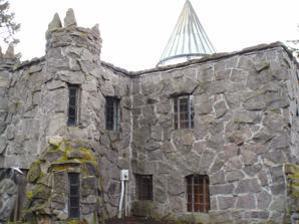
Building: Canterbury Castle (Portland, Oregon)
Country: United States of America
Year built: 1931
Former house in Portland, Oregon, U.S. United States historic place Canterbury Castle Formerly listed on the U.S. National Register of Historic Places The house's exterior in 2009, prior to demolition Show map of Portland, Oregon Show map of Oregon Show map of the United States Location 2910 Southwest Canterbury Lane Portland, Oregon Coordinates 45°31′18″N 122°42′32″W / 45.52167°N 122.70889°W / 45.52167; -122.70889 Area less than one acre Built 1929–1931 Architect Jeter O. Frye Architectural style Castellated style Demolished 2009 NRHP reference No. 87001509 Significant dates Added to NRHP September 8, 1987 Removed from NRHP October 13, 2010 Canterbury Castle , also known as Arlington Castle , was a private house located in southwest Portland, Oregon and listed on the National Register of Historic Places . Constructed during 1929–1931, the house was designed by Jeter O. Frye to resemble England's Canterbury Castle on the exterior and to evoke the Art Deco styling of Hollywood of the 1920s on the interior. The house included castle features such as a moat , drawbridge and turret and attracted paying tourists immediately following its completion. Canterbury Castle, Portland's only castle structure built in the 1930s, was added to the National Register of Historic Places in 1987. The property was also designated as a Portland Historic Landmark. The house underwent major renovation efforts in the 2000s, but those efforts were not completed, and the house was demolished in 2009 after failing to meet municipal safety codes. The razing of Canterbury made Piggott's Castle the city's only remaining castle. Canterbury Castle was removed from the National Register of Historic Places in October 2010. Description Canterbury Castle was a private 6,000-square-foot (560 m 2 ), three-story house located in Arlington Heights near Washington Park , offering views of downtown Portland . Constructed from basalt stone quarried from Rocky Butte , the house featured characteristics of a castle such as a moat , a drawbridge and a copper-topped turret . The wooden drawbridge covered a moat seven feet wide by more than three feet deep. A single-car garage, built into the hillside, was constructed during the same time as the house. The concrete foundation supported a rectangular ground plan. Canterbury featured "buttressing wing walls, cylindrical corner bays and a crenellated parapet of uncut stone". Round, arched and straight-topped frameless windows were often fitted with steel sashes. Doorways were also frameless, narrow and round or parabolic in shape. Doors had wrought iron hinges, handles and lock plates. The leaded glass slit window at the stair tower's top level featured a spiderweb pattern, a signature element of castle designer Jeter O. Frye's work. Windmill palms surrounding the property added to its exotic appearance. The Art Deco -style interior, meant to evoke a 1920s Hollywood style, featured mahogany woodwork, tile floors and chandeliers. The inside also contained Spanish-style white stucco , spiral staircases and wrought iron features including stair rails, built-in cabinetry door and window hardware and lighting fixtures. The house included a basement pool (which eventually closed due to water leaks), a stone fireplace 10 feet (3.0 m) in width, and small square windows. Also in the basement were the furnace, a storage room, and spaces for laundry and billiards. The main floor housed the garage, a kitchen and breakfast bay, the living and dining rooms and a music room. The master bedroom was adjacent to a deck above the dining and music rooms at the southwest corner of the property. Fireplaces and hallway floors featured brown ceramic tile; black glazed ceramic tile was used in the master bathroom, while black, red and yellow tiles were used in the breakfast bay. One of the castle's bathrooms was said to be modeled on Charlie Chaplin 's. The interior was arranged around a central stair tower capped with a conical roof clad in copper. Chimneys vented the centrally located furnace and rose from fireplaces in the house's west hall. History The house's exterior, 2009 Canterbury Castle was designed by Jeter O. Frye and constructed between 1929 and 1931. Immediately following construction, Frye was unable to sell the house and left Portland in bankruptcy to resume his career in California. Visitors immediately showed interest in touring the house. The castle attracted paying tourists and school groups, became a stop on the Washington Park bus tour and hosted Halloween parties for a local radio station. The house became known as Canterbury Castle over time due to the plat and name of the street on which it was situated. The terraced garden was eliminated in the 1950s when a portion of the land was sold. The property was added to the National Register of Historic Places in 1987 under the ownership of Dale and Karen Bernards, who had submitted an application for listing one year prior. Canterbury Castle during demolition in 2009 Sidney Lynne and John Hefferin purchased the house for $469,900 in 2004 after it had been unoccupied for more than a year. By then, the structure had developed leaks and displayed cracks along the foundation, walls and ceiling. In 2006, a falling tree caused stones to break away, damaging the house's main gas line. The couple spent $200,000 over four years to reinforce the walls. Lynne and Hefferin also constructed exterior stairs and an underground retaining wall. However, the renovation process was not completed, as they were unable to pay for all repairs required by the city, which had issued $20,000 in fines on the property. The couple also struggled to pay for costly landslide prevention efforts, rising property taxes and high heating bills. Canterbury Castle was listed for sale in the summer of 2008 for $2 million. Lynne invited local interior design students and contractors to upgrade the house's interior, without success. The couple left the house in January 2009, and ownership was turned over to JPMorgan Chase . Lynne began a "one-woman crusade" to save the castle, seeking assistance from Portland City Commissioner Randy Leonard and from home improvement expert and This Old House host Bob Vila . In February 2009, the city's bureau of development services found that unstable soil and the risk of stones separating from sheeting underneath posed a landslide risk. The property had missing stones and thick cracks several feet long, which presented hazards to residents and the street below. Rumors of demolition began to surface in March 2009. The house being demolished, 2009 In April 2009, the house was purchased by Robert Stansel, who had lived next door to the house for several years, at a foreclosure auction for $280,000. Demolition began in May 2009; the house was considered "structurally unsound" by the local government, a determination that permitted demolition despite the house's listing on the National Register of Historic Places. Lynne said of the house and its demolition: "It's totally like a death and completely unnecessary. It's a magical property that invokes hope and imagination in people. We had a really great time with it." Residents shared mixed feelings about the demolition. Stansel was able to salvage 21 tiles with neo-Aztec designs. In 2009, The Oregonian reported that Stansel would wait until the economy and housing market improved before deciding whether to sell the land or build a new structure. Canterbury Castle was removed from the National Register of Historic Places on October 13, 2010. The demolition of Canterbury Castle made Piggott's Castle in southwest Portland the last remaining castle in the city. The property had also been listed as a Portland Historic Landmark and was the city's only castle structure constructed in the 1930s. Two stones from Canterbury Castle serve as steps in the zen garden of Stansel's home in East Hampton, New York . See also Architecture of Portland, Oregon List of castles in the United States National Register of Historic Places listings in Southwest Portland, Oregon Portals : Architecture National Register of Historic Places Oregon References